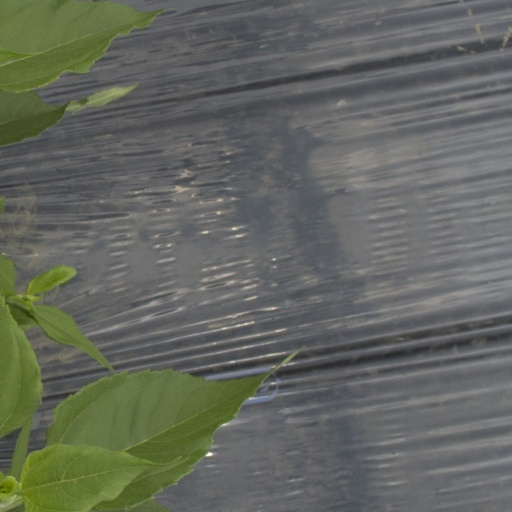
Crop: Jerusalem artichoke